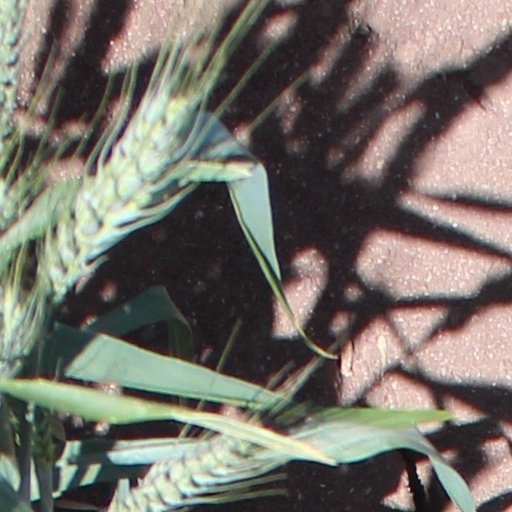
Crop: wheat